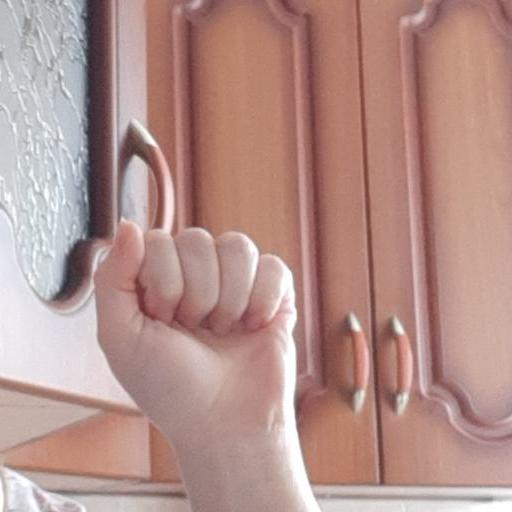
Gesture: fist